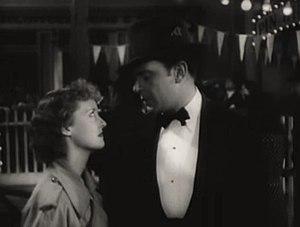
La Flèche d'or est un film américain réalisé par Alfred E. Green, sorti en 1936.
Thomas Pratt est un monteur américain, né le 8 novembre 1898 à Santa Barbara, mort le 4 août 1973 aux Pays-Bas.